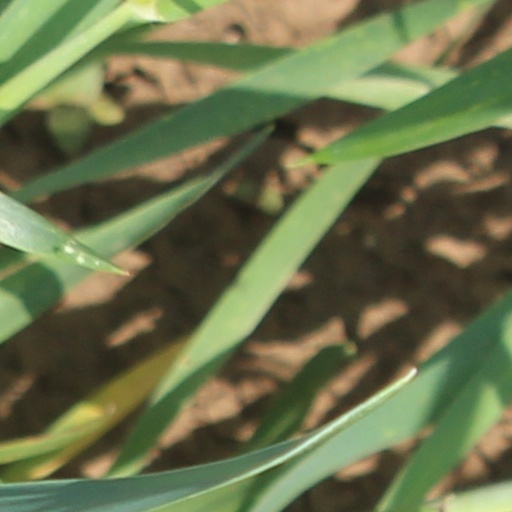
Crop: wheat